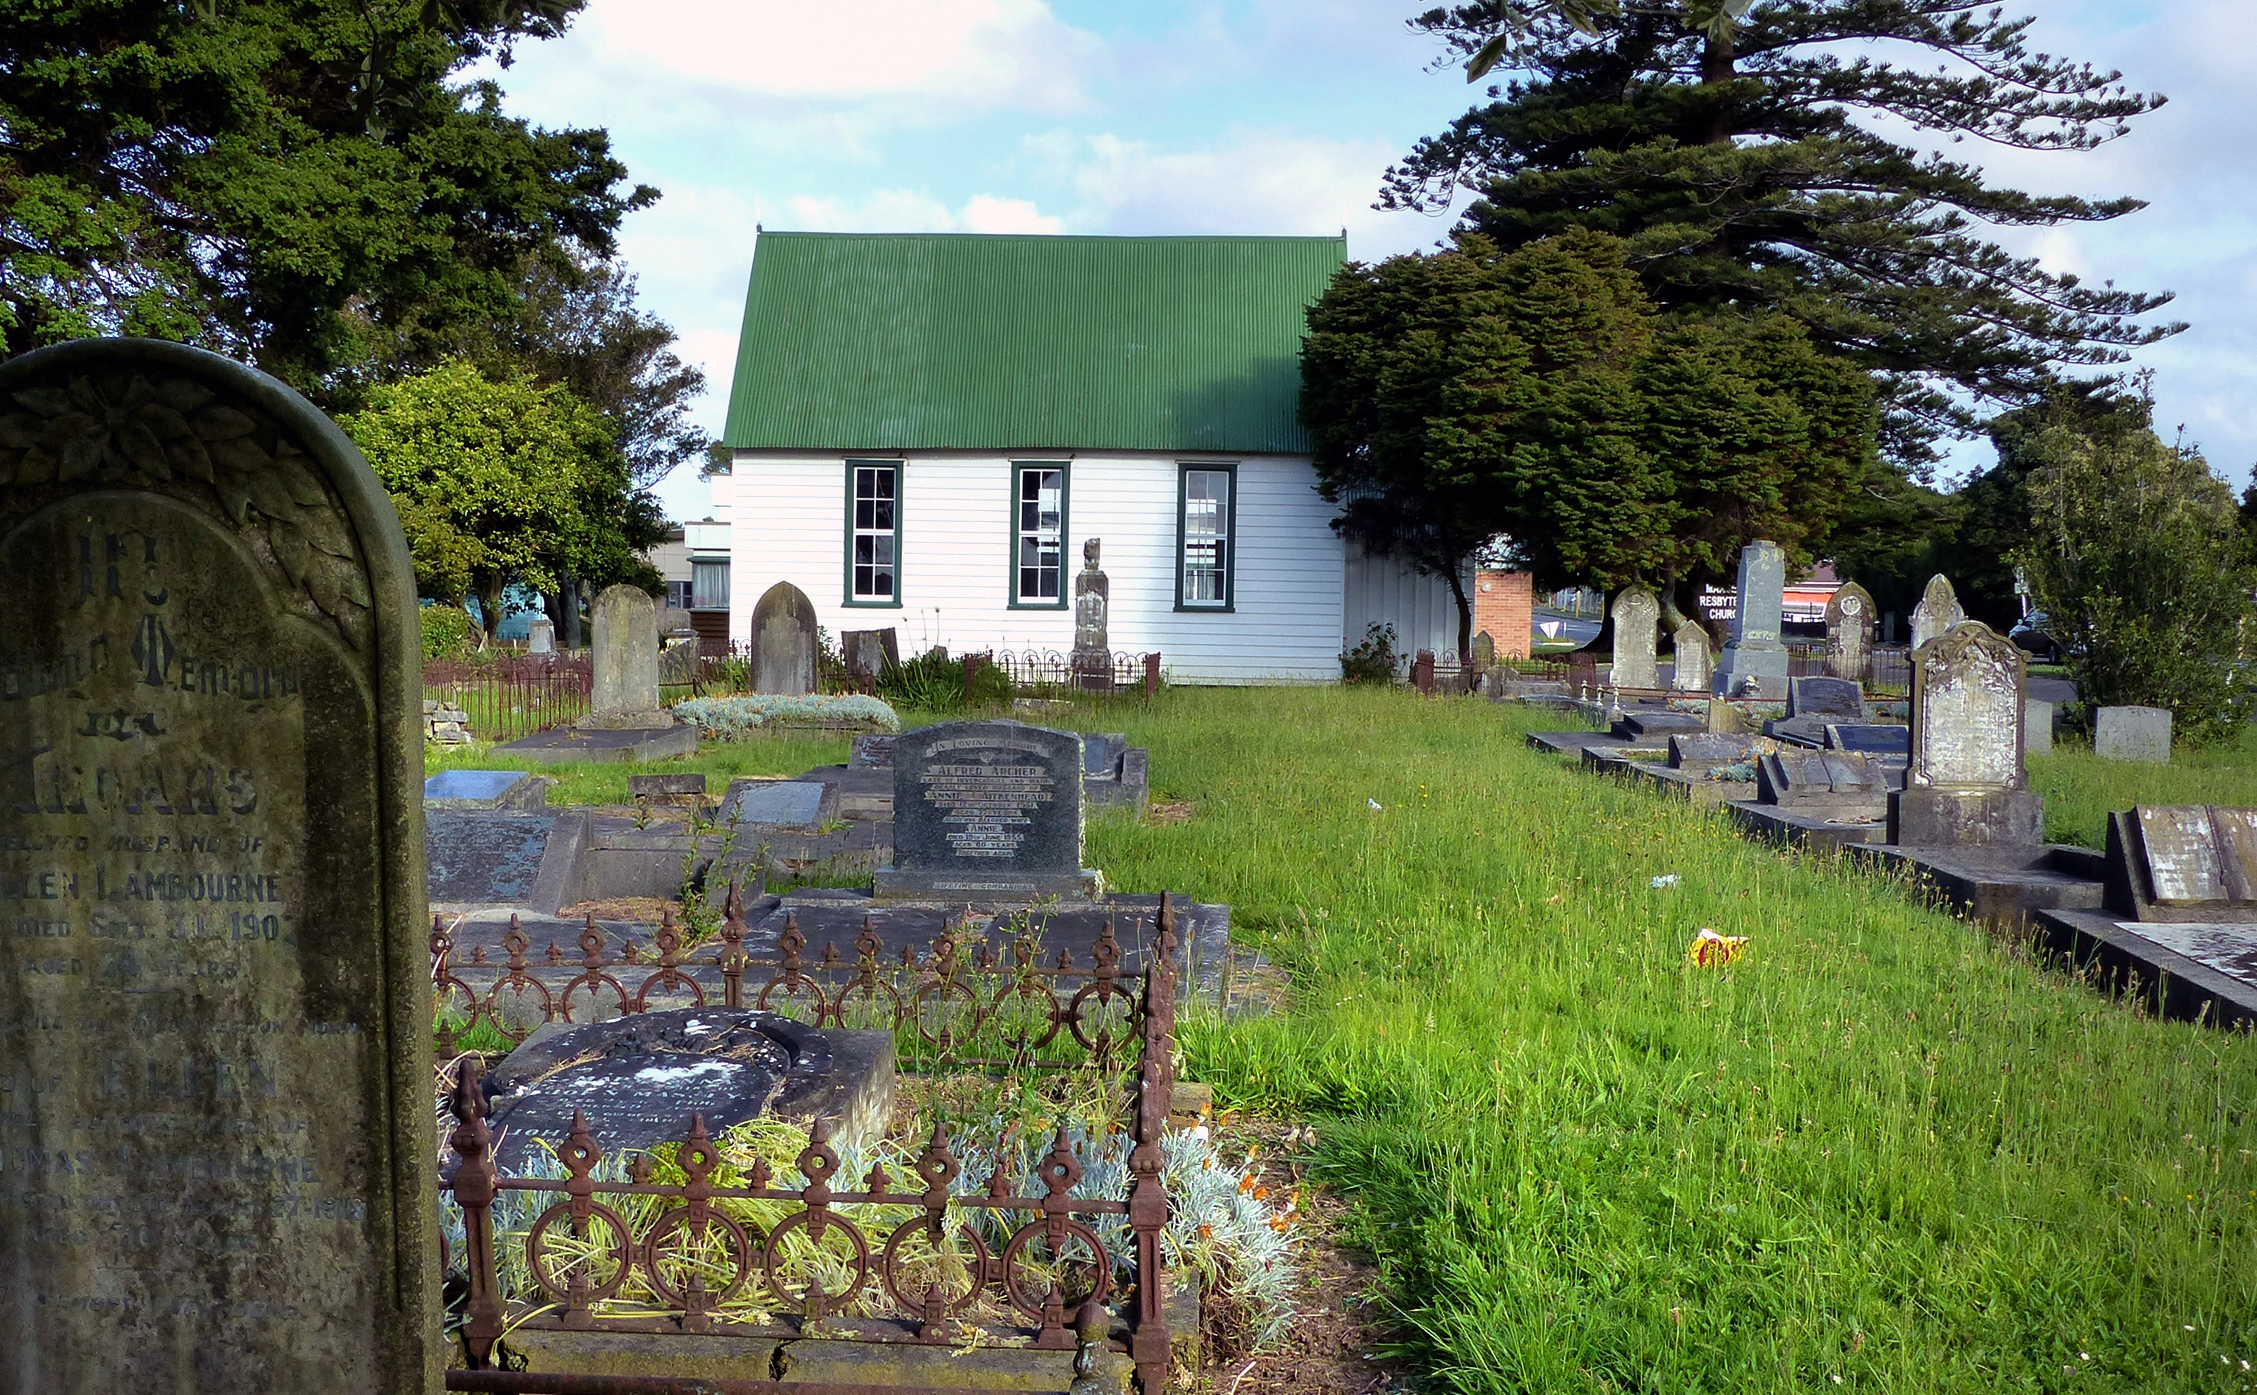
building, village, church, chapel, cemetery, waterway, estate, holyplaces, placesofworship, religon, houseofworship, panasonicdmcfz200, littleoldchurch, prayhouse, rural area